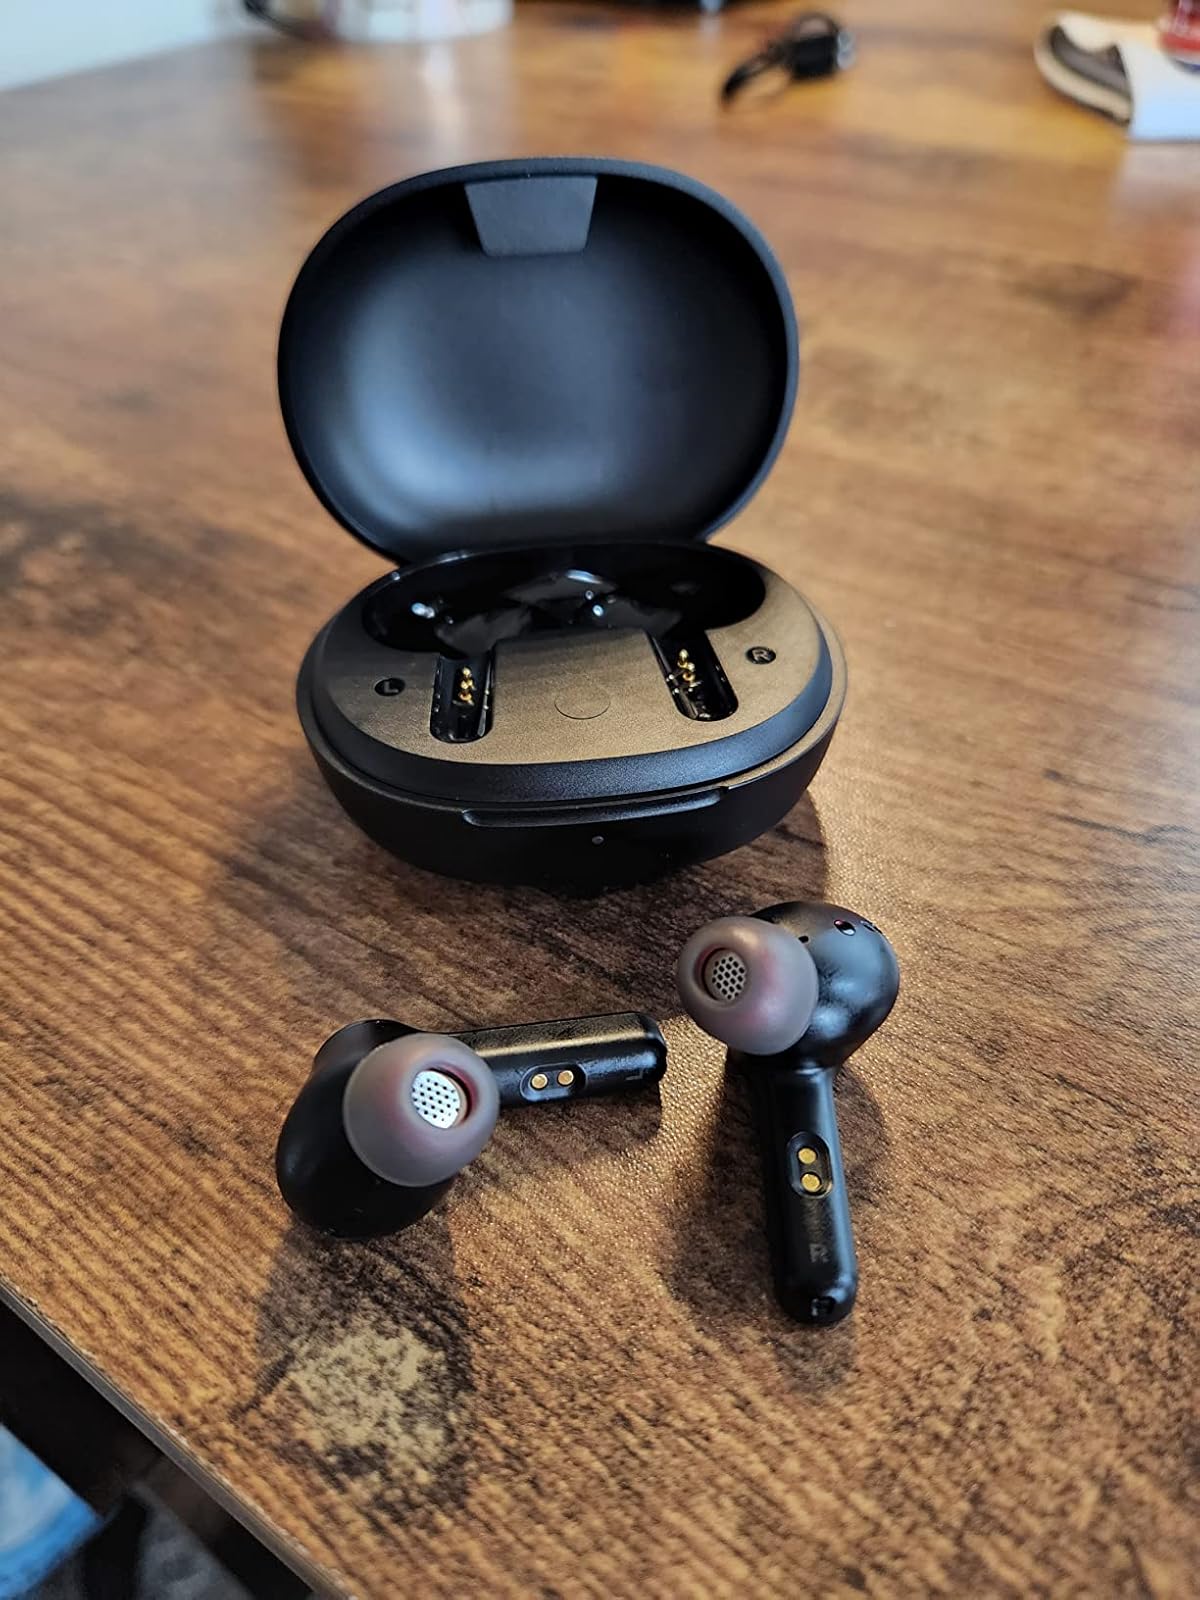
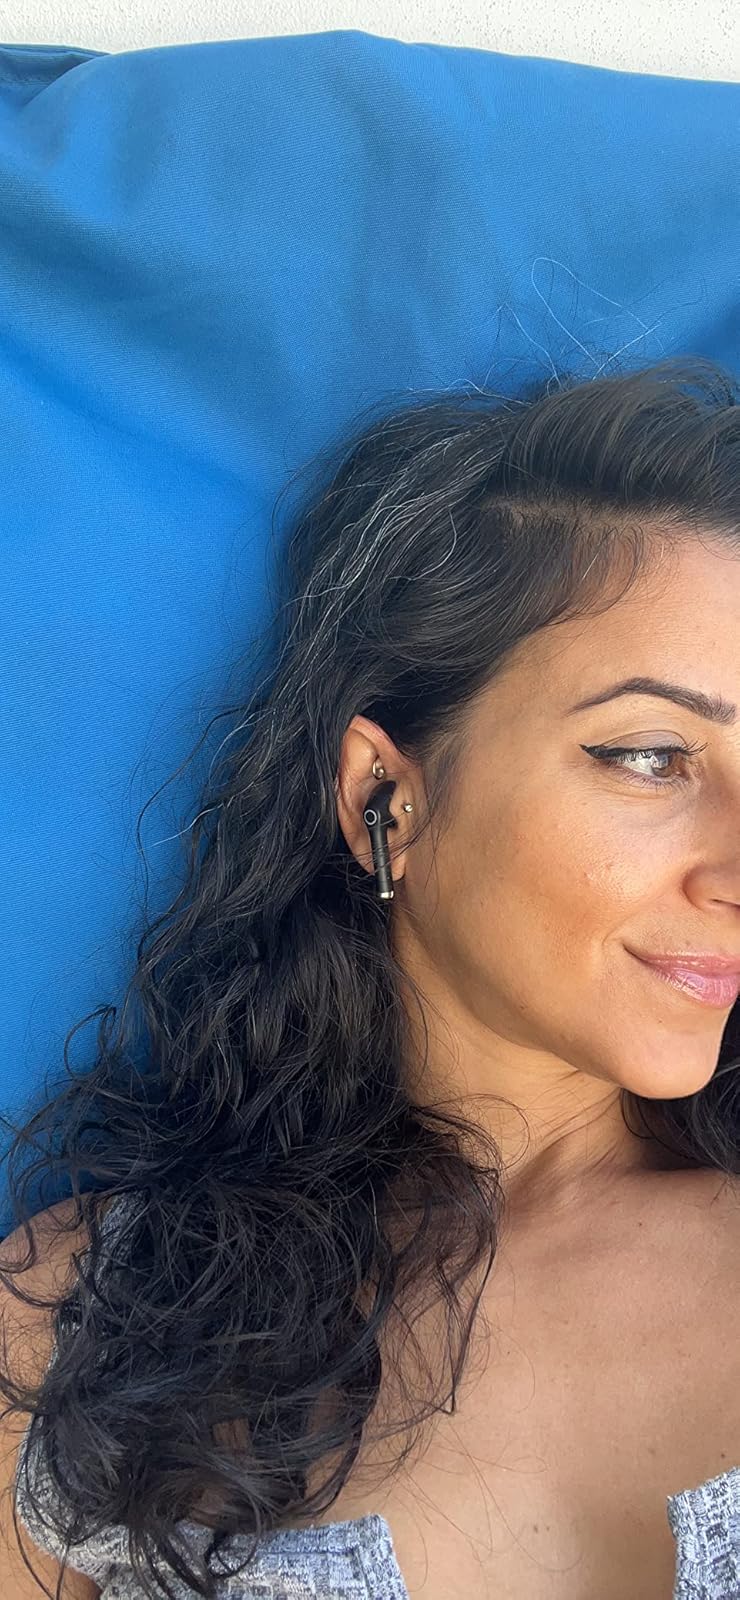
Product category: earbuds
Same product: no